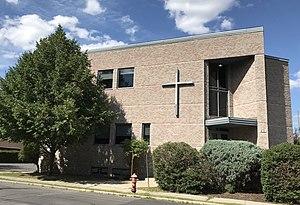
Institut Biblique du Québec, Longueuil, Québec
Les Assemblées de la Pentecôte du Canada ou ADPC sont une dénomination chrétienne évangélique pentecôtiste, regroupant plus de 1 077 églises de diverses langues au Canada. Le siège est situé à Mississauga, Canada. La dénomination est membre de l'Alliance évangélique du Canada et de l'Association mondiale des Assemblées de Dieu.
L'Institut biblique du Québec est un institut de théologie à Longueuil, au Canada, affilié aux Assemblées de la pentecôte du Canada fondé en 1997, à la suite de la fusion de l'Institut biblique Bérée et de l'Institut de théologie Québec; il offre des formations de théologie évangélique de courant pentecôtiste. L'IBQ est partenaire avec la faculté de Théologie et de sciences religieuse de l'Université Laval depuis 2013.